Catena (soil)

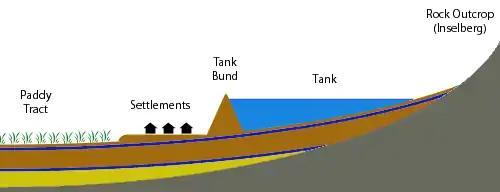
Cross Section of Dry Zone Catena of Sri Lanka showing relationship to rural land use

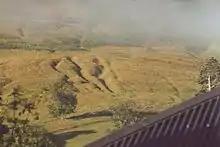
Gullies in wet peaty soil in Scotland show where water has run off, before sinking into deeper soils at the bottom of the catena.

A catena forms when the climate, including precipitation and evaporation, is the same for the whole slope, and when sufficient time has passed for equilibrium to be reached between the processes that bring materials in to a facet and the processes that take materials away. The result is a predictable sequence of soil facets. A catena is thus an open system which has continuous input and output processes. On a steeper slope in the middle of a catena, erosion (surface runoff) is faster, so facets are typically thinner and drier. Conversely, on a shallower slope at the top or bottom of a catena, soils are thicker and deeper. In addition, the top facets lose materials such as mineral salts when these are washed out by rain (eluviation), while the bottom facets gain materials when these are washed in (illuviation).